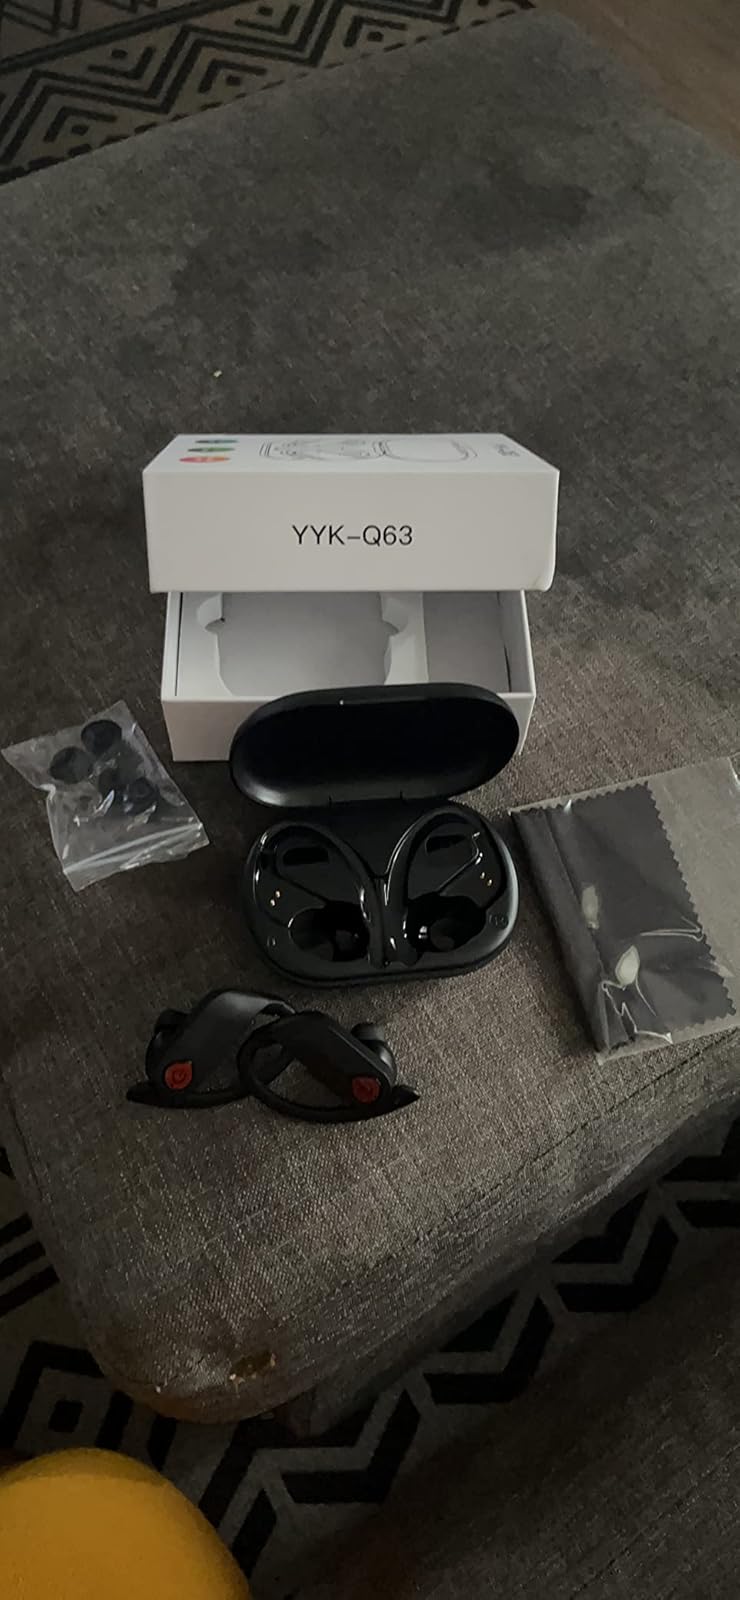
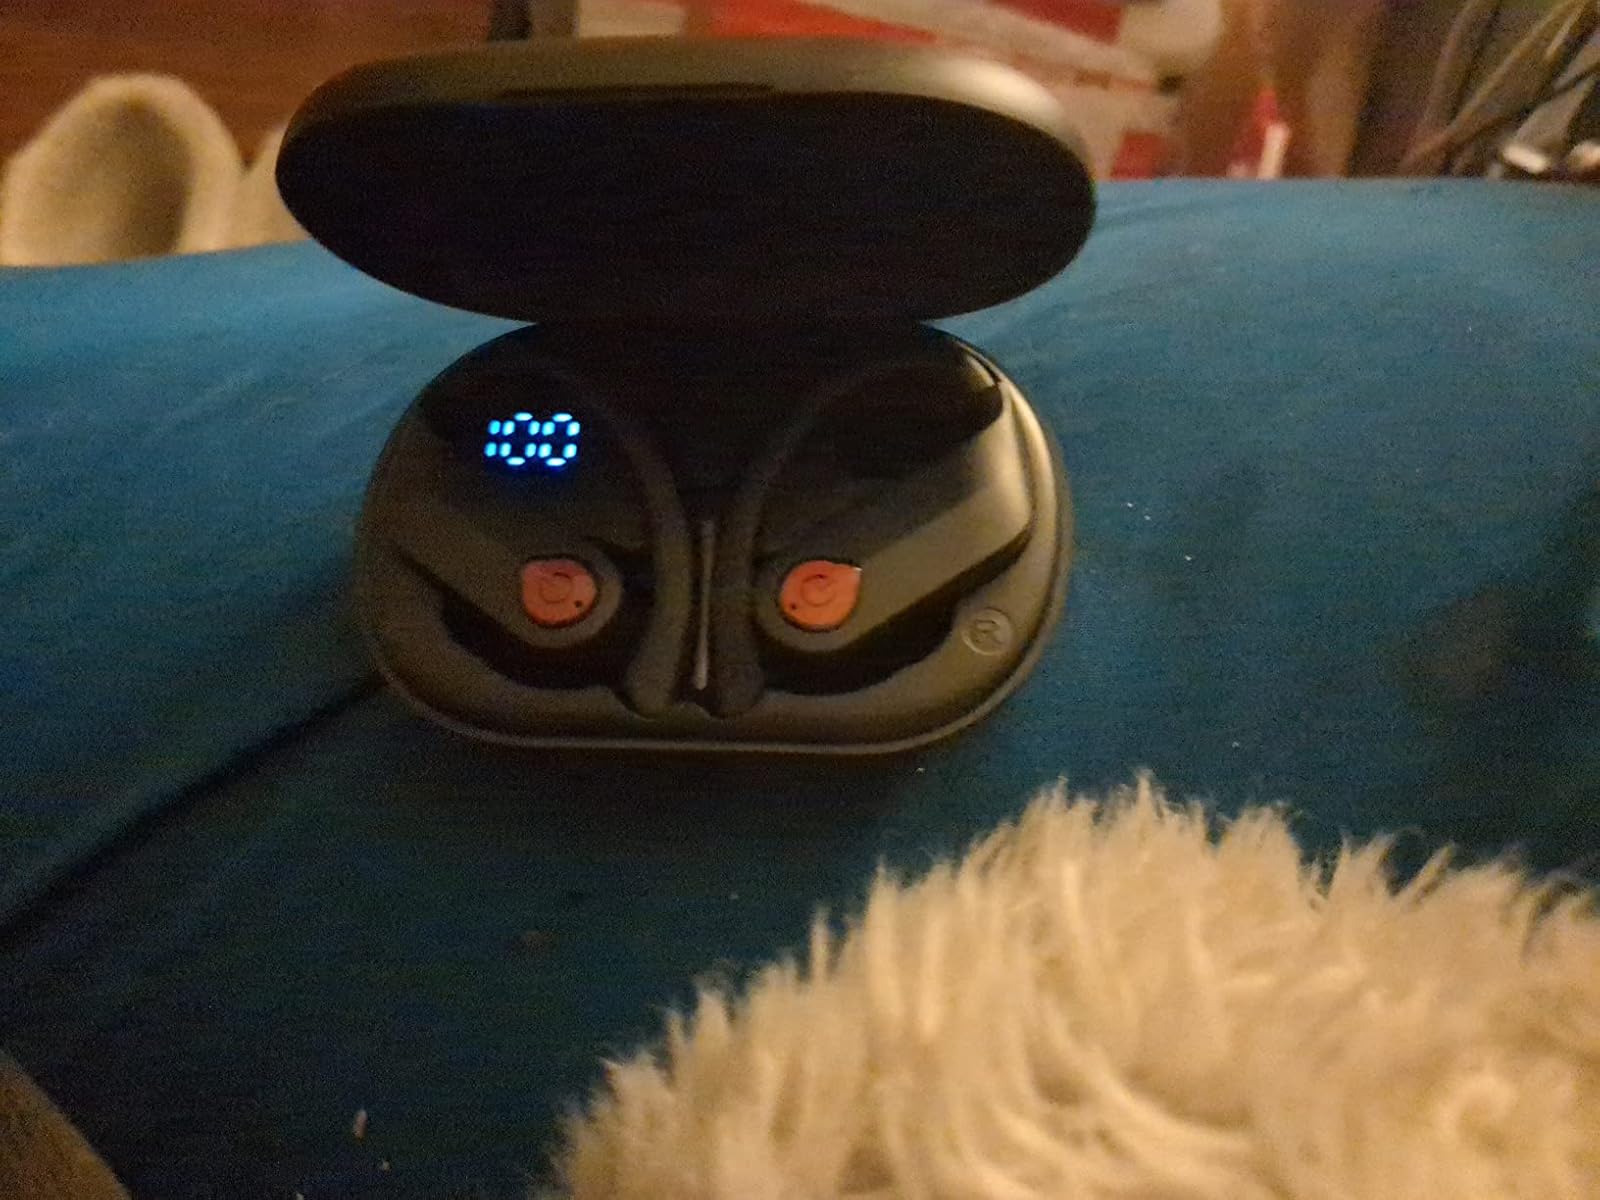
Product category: earbuds
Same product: yes